Yamaha XT 600

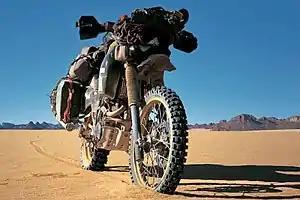
Second generation 1VJ Ténéré in the Sahara. Note the sawn-off mudguard to help cool the vulnerable cylinder head on early 1VJs

The first XT600 was introduced in June 1983: the XT600ZL Ténéré (type 34L), with the Yamaha XT550 engine, kick start only, with a 30-litre tank. In 1984 the basic XT600 was introduced to "replace" the XT550. In addition to the changes in design, the main difference was an 11.5-litre tank instead of the 30-litre long-range 600ZL Ténéré's tank; the road-model Yamaha SRX was released later. In 1991, the somewhat obsolete XT600Z Ténéré was replaced by the water-cooled, five-valve Yamaha XTZ660, which failed to carry on the legendary reputation of its air-cooled predecessors.